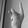
ASL letter: K